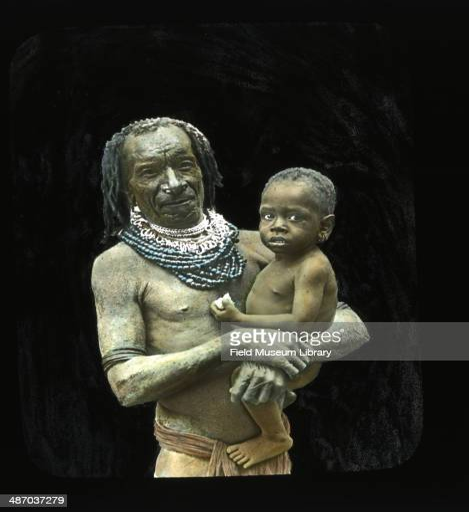
portrait of a native man holding a child